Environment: real
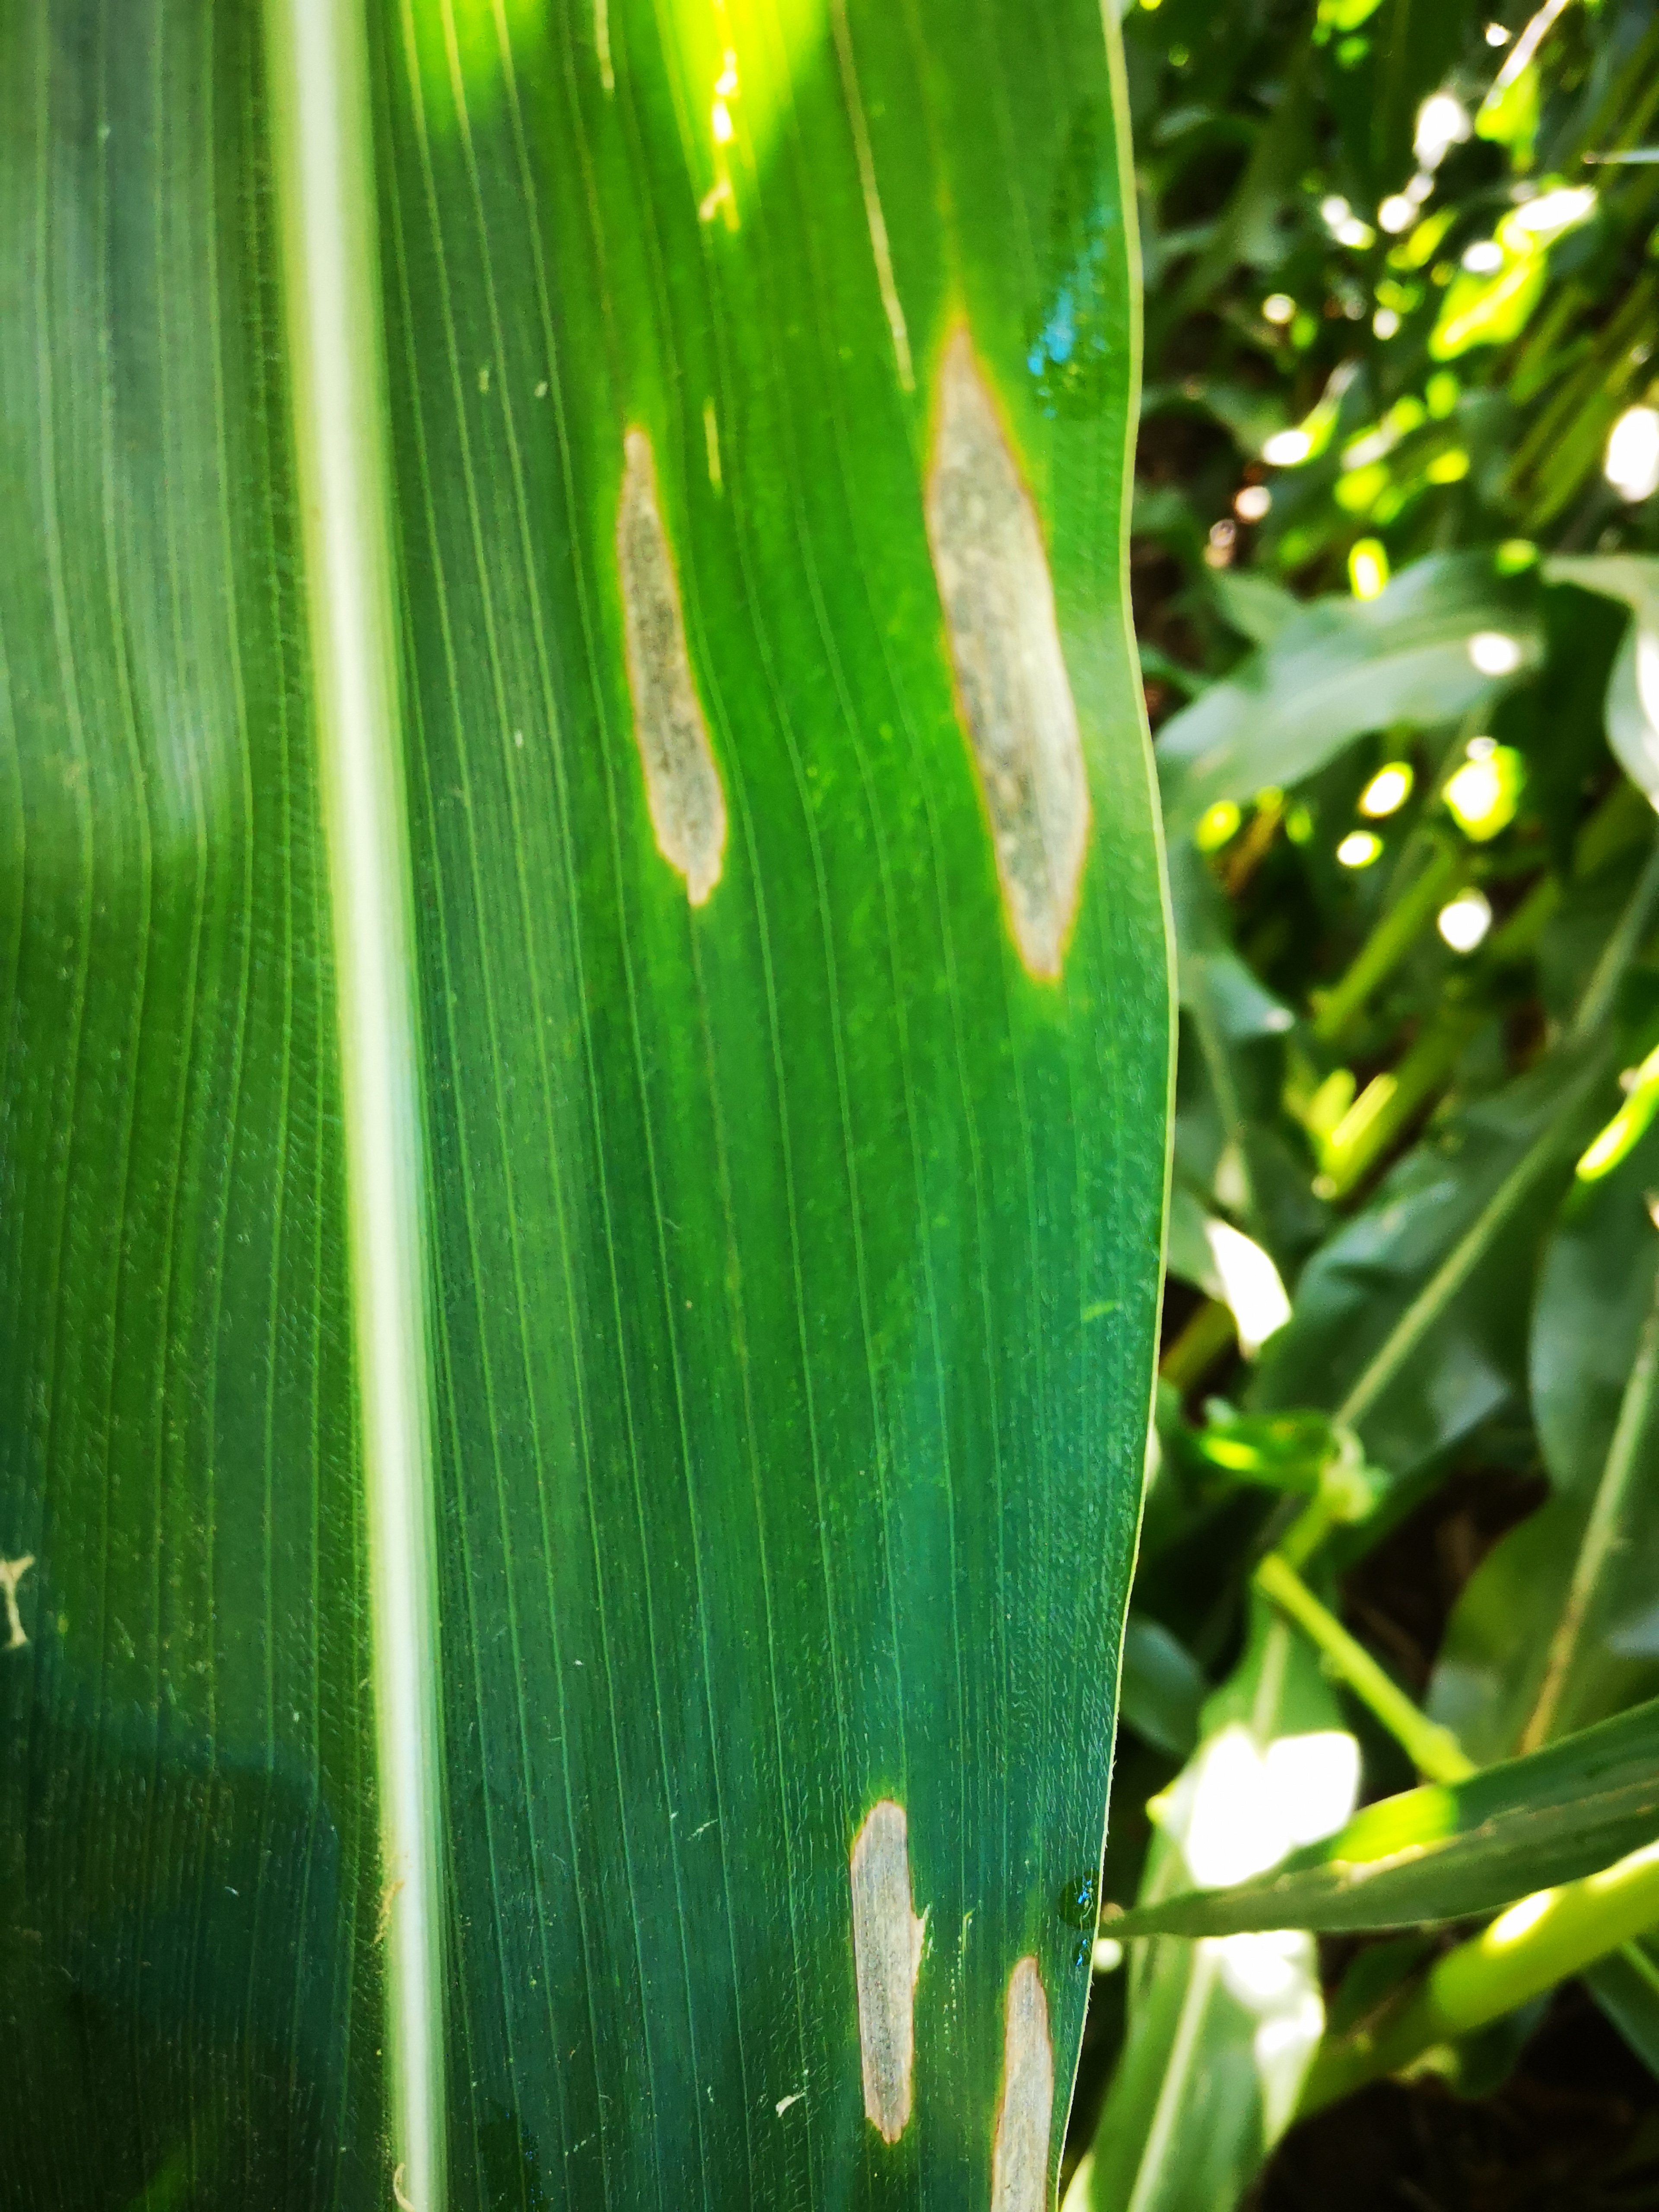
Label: northern_corn_leaf_blight